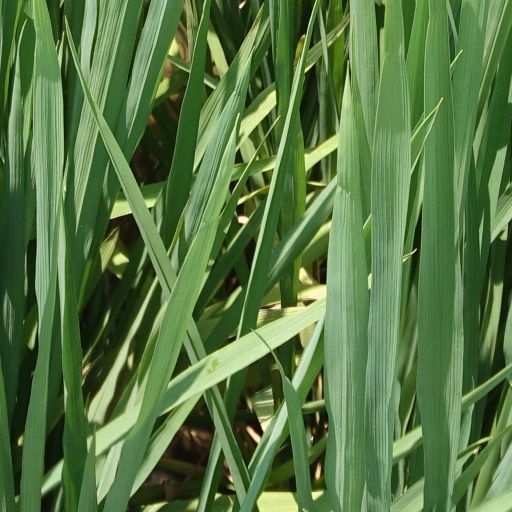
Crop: rice